Aristotle's biology

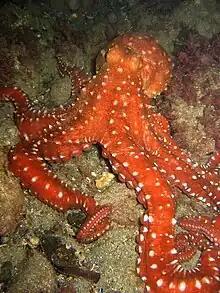
Among Aristotle's many observations of marine biology was that the octopus can change colour when disturbed.

Aristotle's biology is the theory of biology, grounded in systematic observation and collection of data, mainly zoological, embodied in Aristotle's books on the science. Many of his observations were made during his stay on the island of Lesbos, including especially his descriptions of the marine biology of the Pyrrha lagoon, now the Gulf of Kalloni. His theory is based on his concept of form, which derives from but is markedly unlike Plato's theory of Forms.